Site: brandenburg
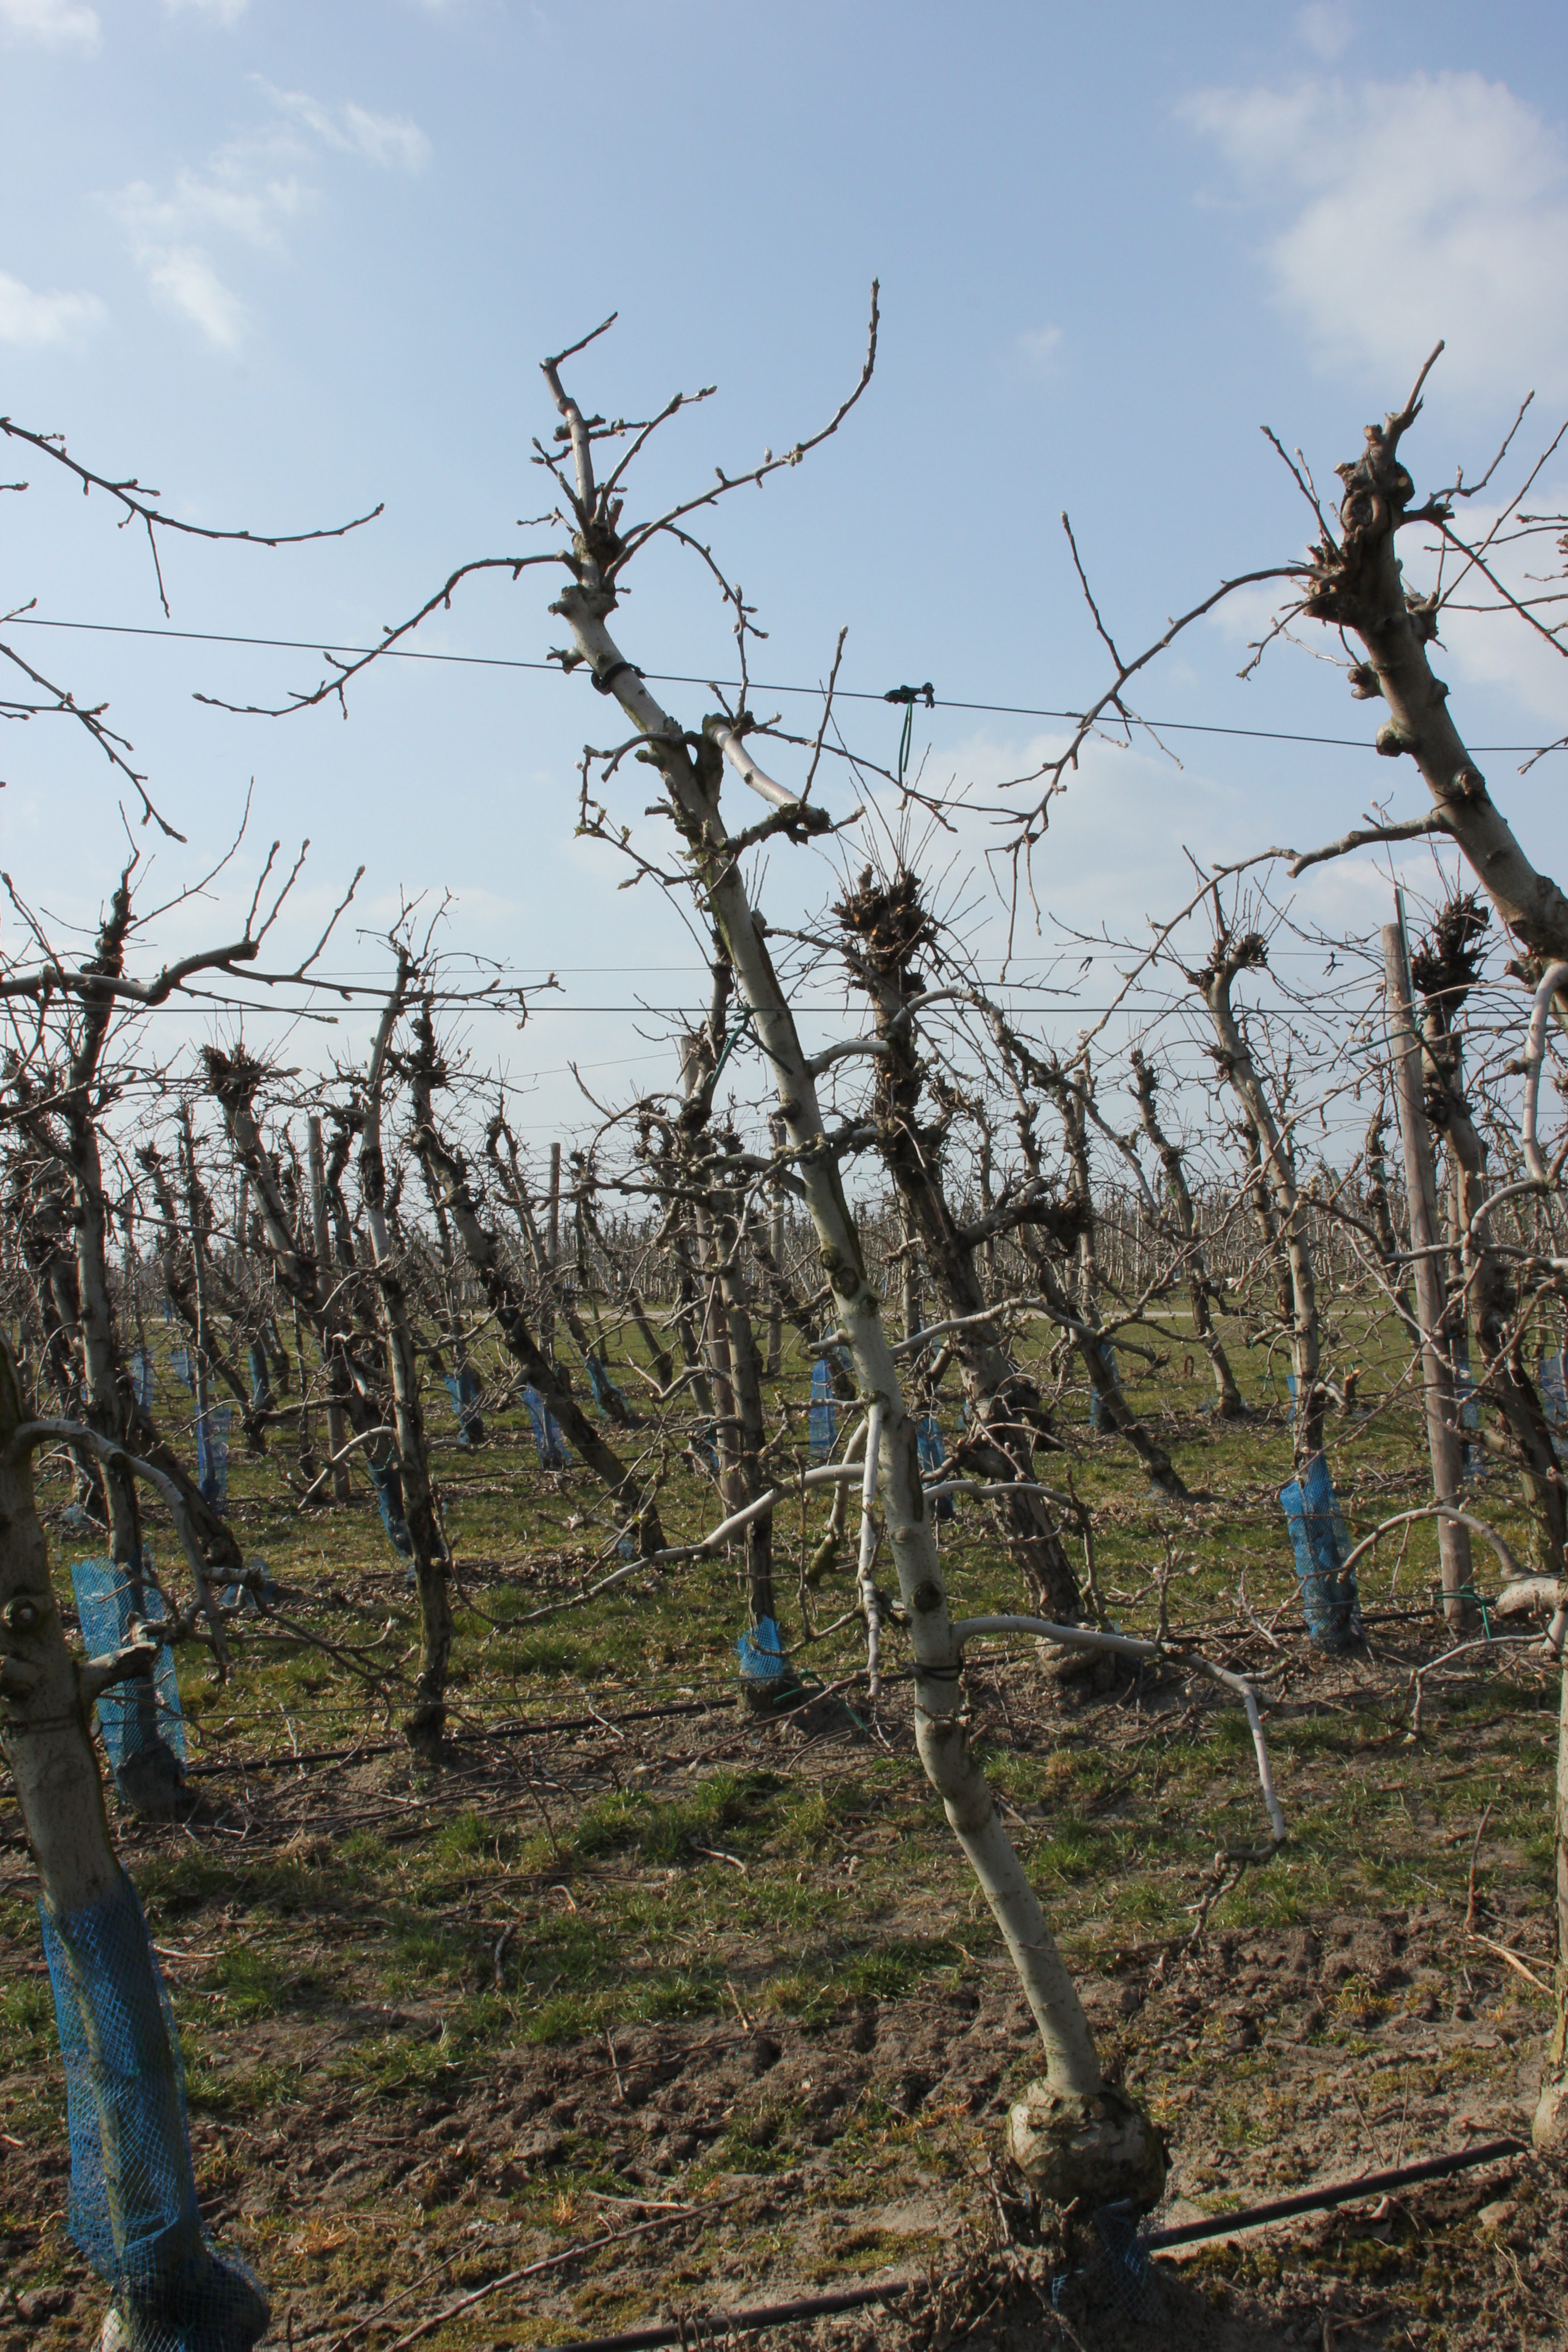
Growth stage (BBCH 03): Bud development